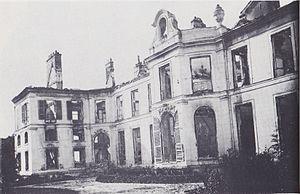
chateau de Bry après le bombardement de novembre 1870
Le château de Bry est un château d'habitation situé à Bry-sur-Marne. Il abrite depuis 1925 une école catholique privée de la congrégation des Sœurs de Saint-Thomas de Villeneuve.